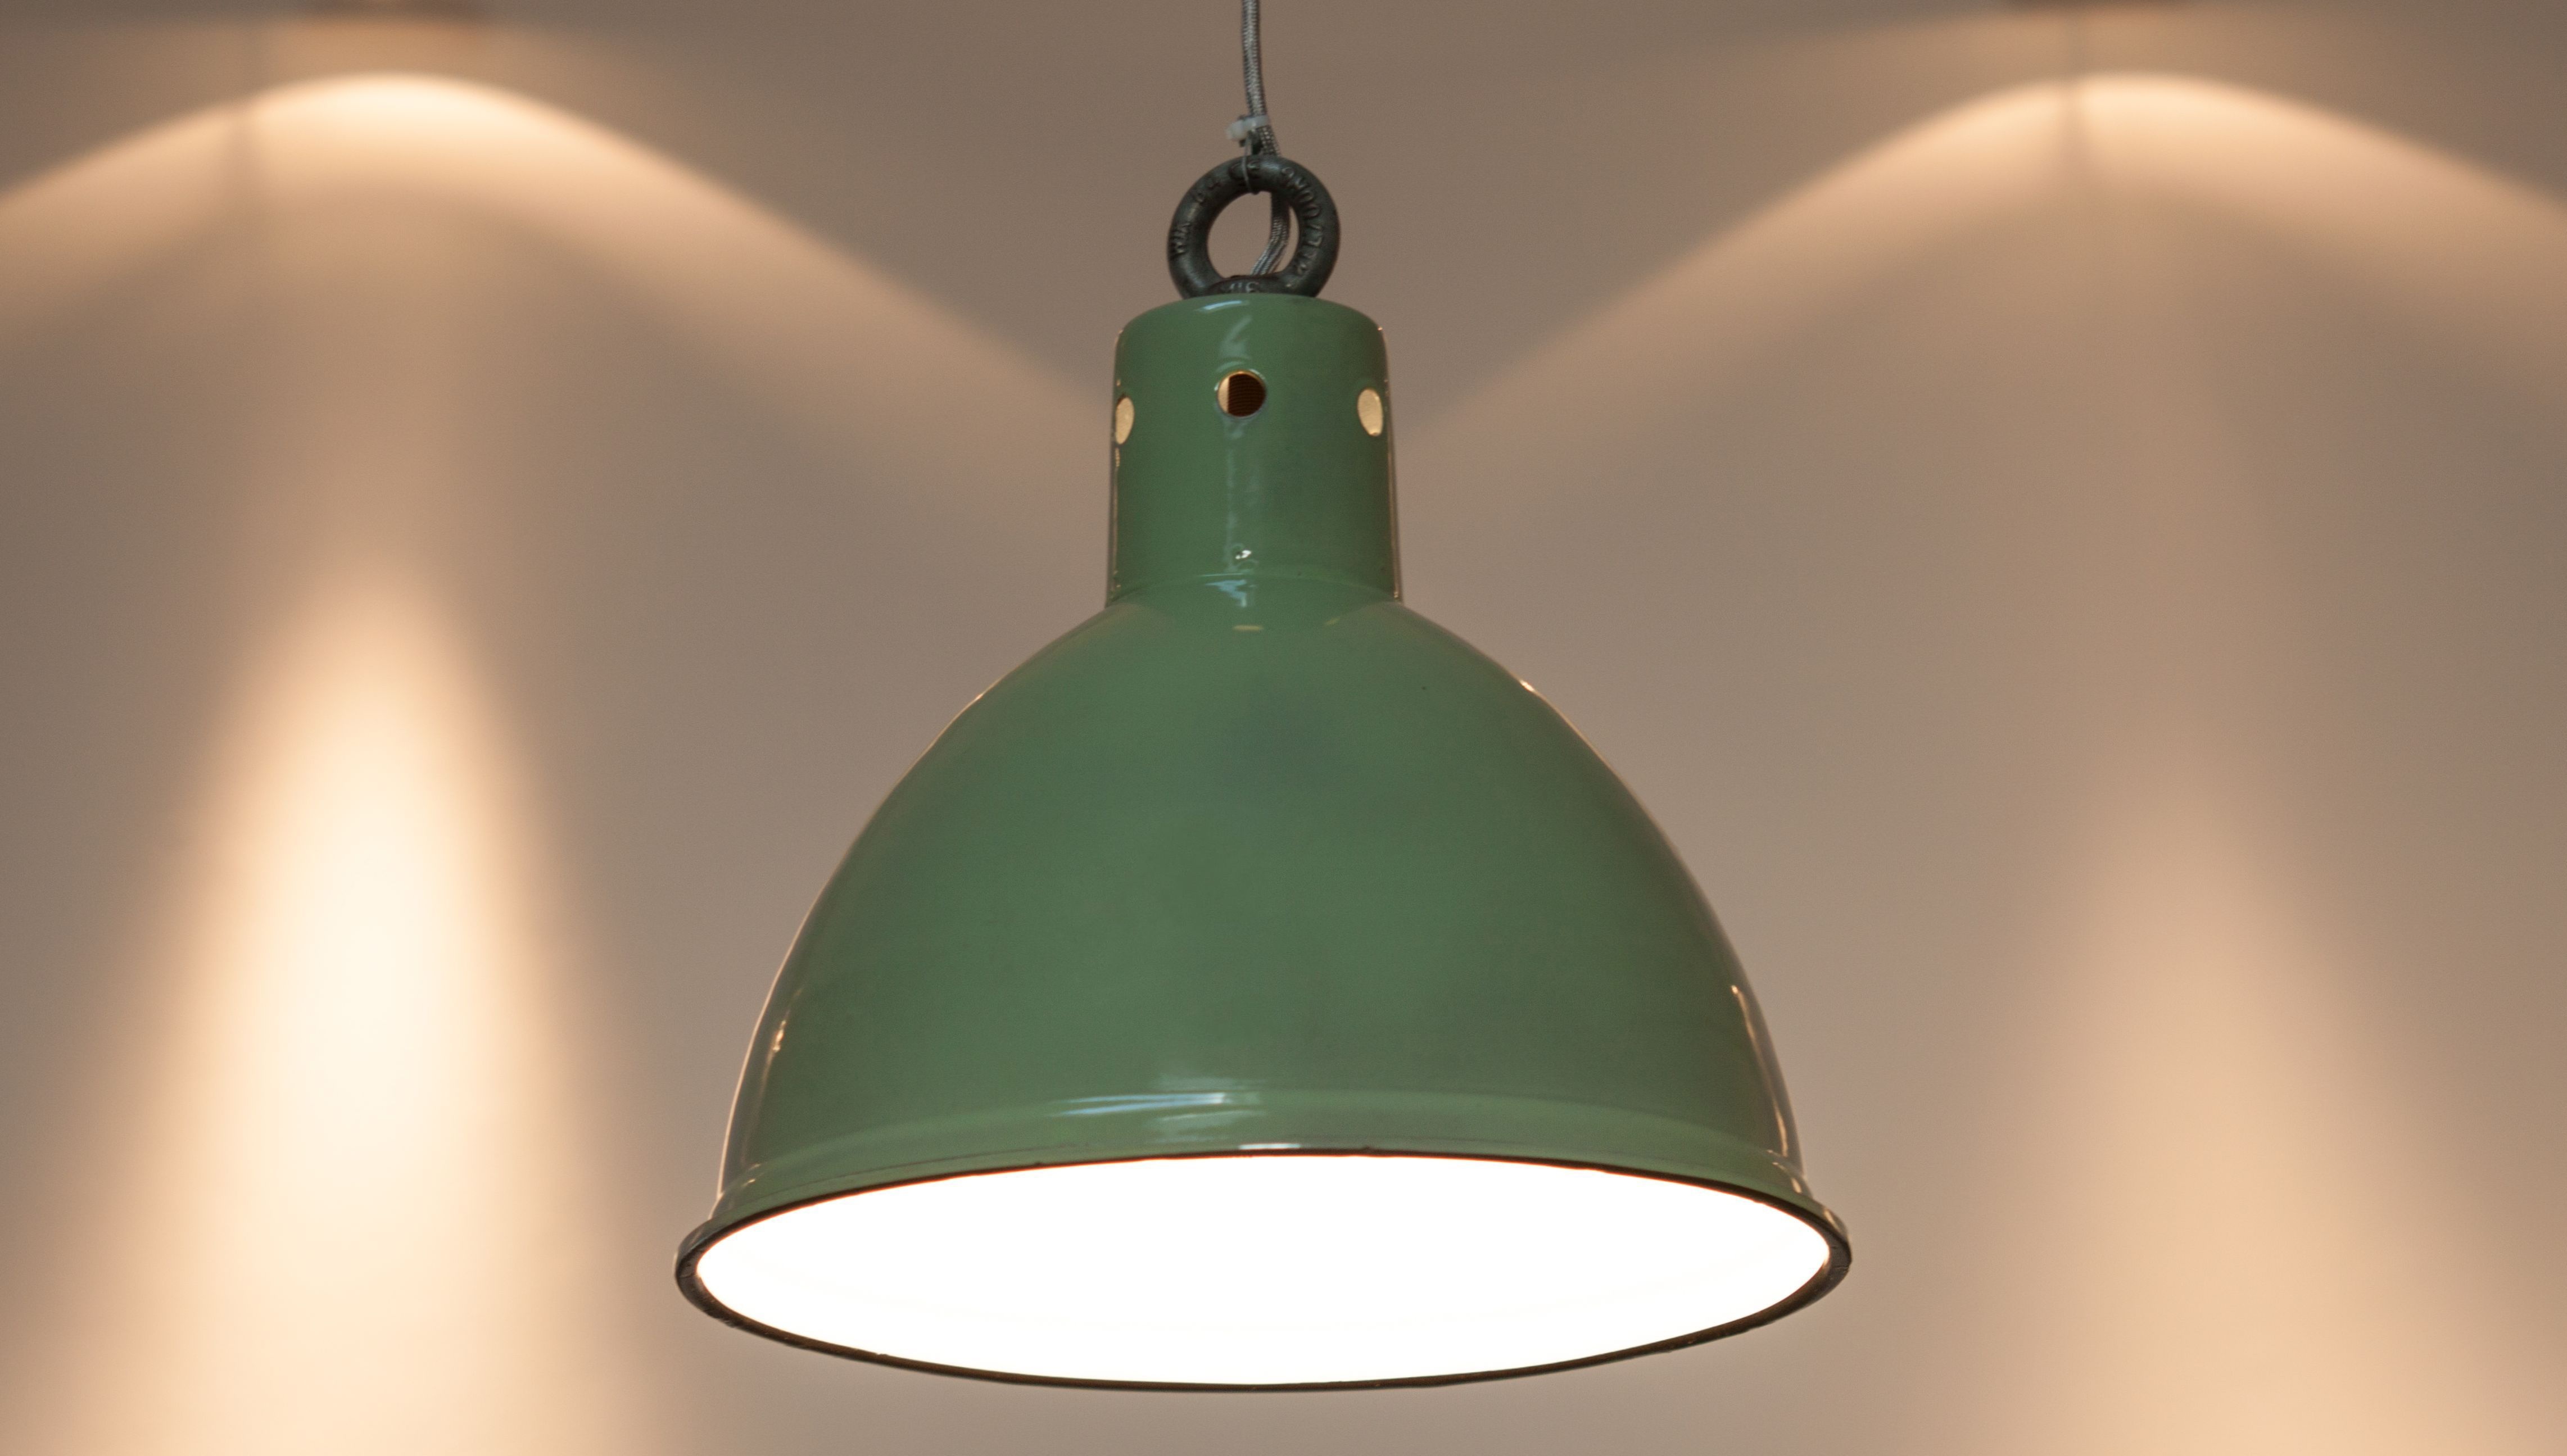
light, architecture, vintage, ceiling, green, lamp, lighting, interior design, light fixture, enamel, original factory pendant light, green enamel, vintage industrial lamp, loft factory lamp, loft design, vintage design, pendant light, incandescent light bulb